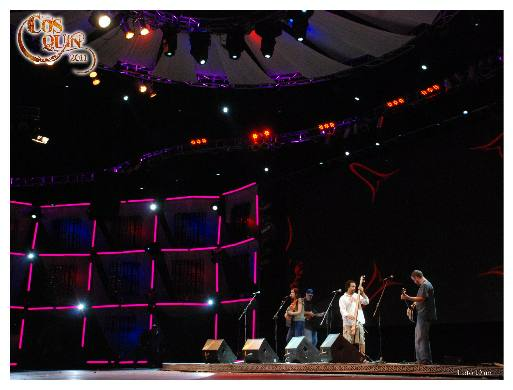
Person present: Yes